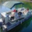
Label: ship